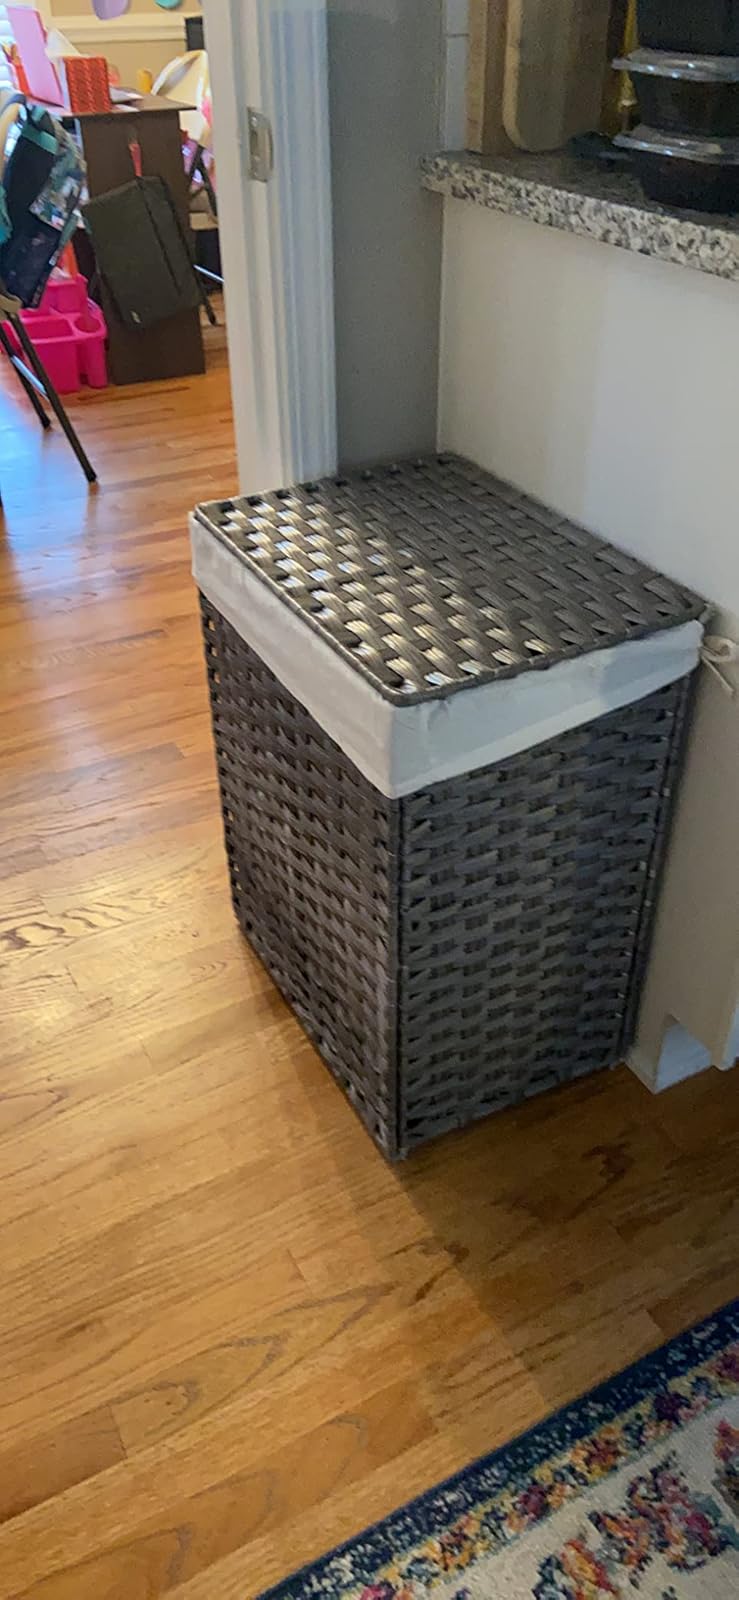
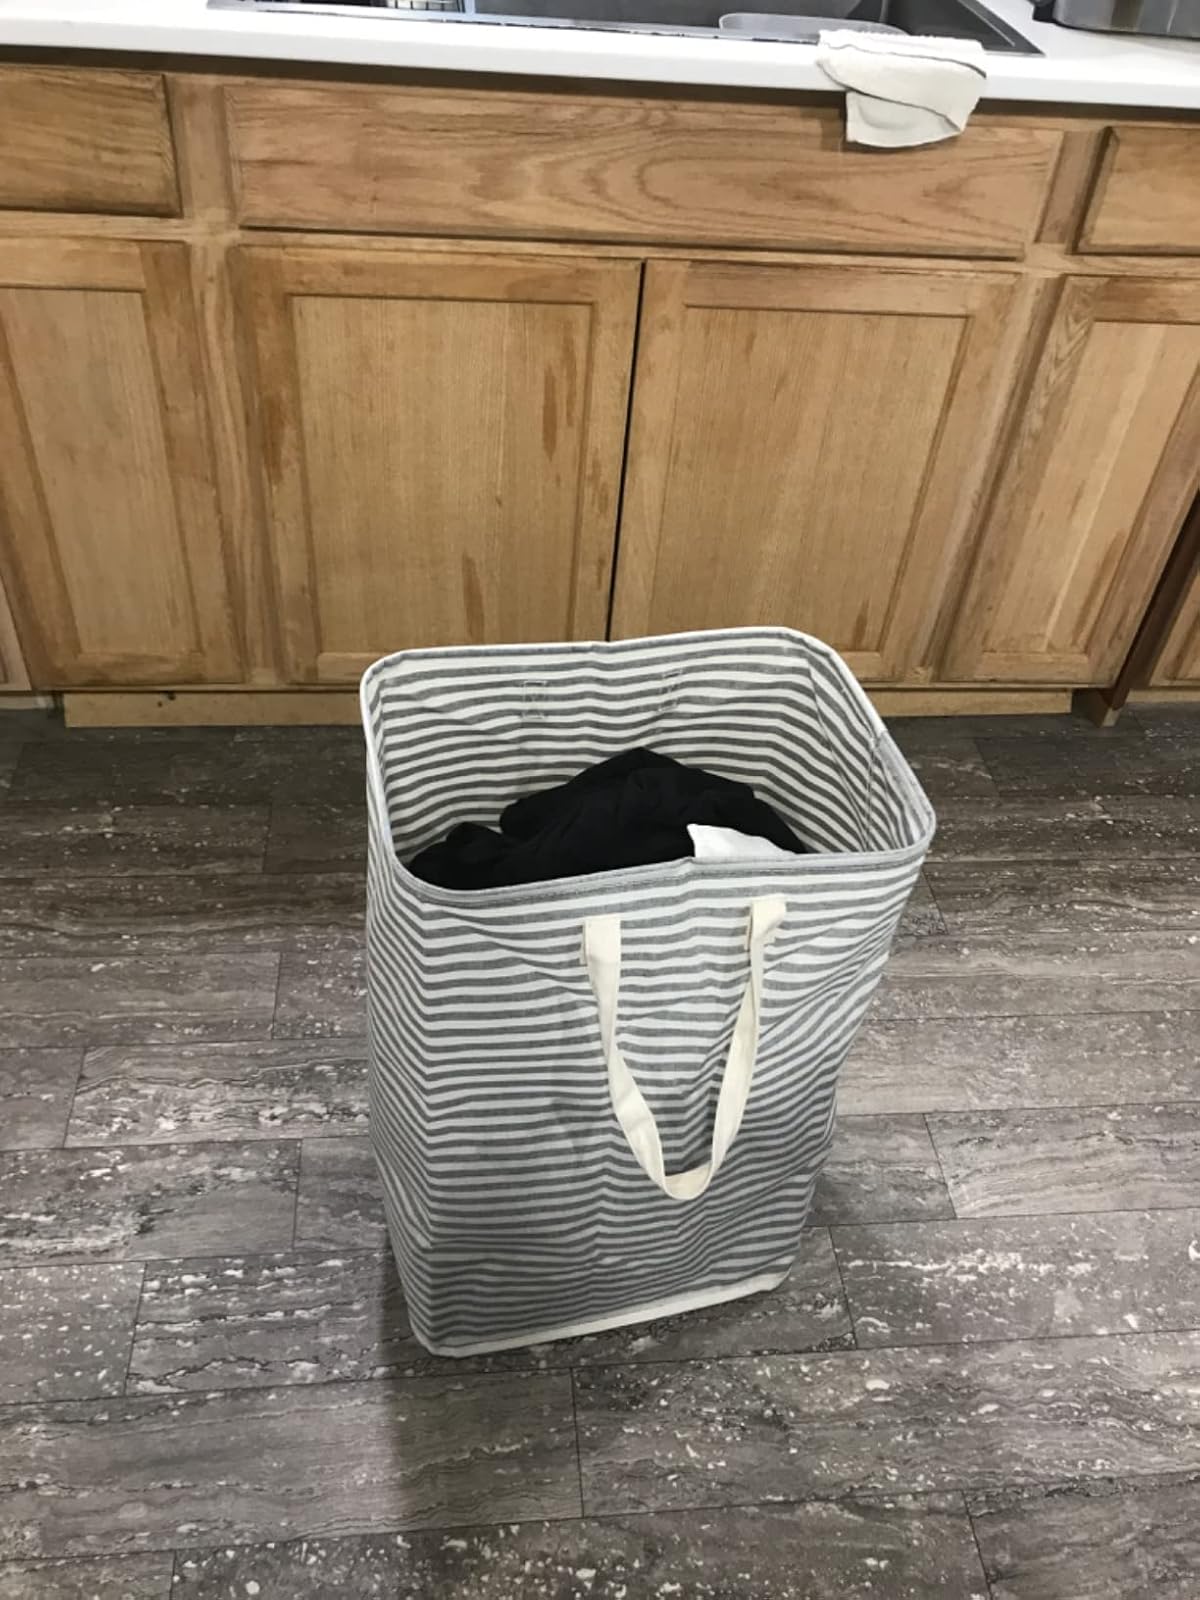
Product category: items_hamper
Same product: no